Johann Fust

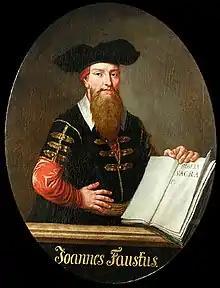

November 6, 1455, in the refectory of the Barefooted Friars of Mainz, when Fust swore that he himself had borrowed 1550 guilders and given them to Gutenberg. There is no evidence that Fust, as is usually supposed, removed the portion of the printing materials covered by his mortgage to his own house, and carried on printing there with the aid of Peter Schöffer of Gernsheim (known to have been a scriptor at Paris in 1449), who in about 1455 married Fust's only daughter Christina. The first publication by Fust and Schöffer, the "Psalter" of August 14, 1457 (a folio of 350 pages, the first printed book with a complete date) was remarkable for the beauty of the large initials printed each in two colours, red and blue, from types made in two pieces. New editions of the "Psalter" with the same type appeared in 1459 (August 29), 1490, 1502 (Schöffer's last publication) and 1516.